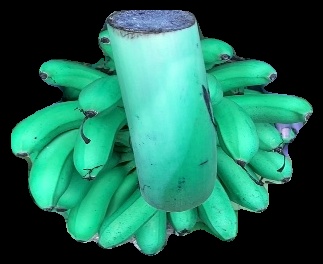
Variety: rasbale
Grade: grade1